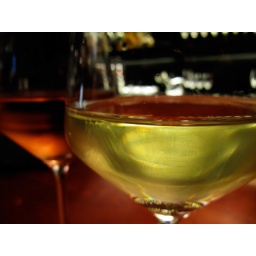
Good cheap wine by glass at a wine bar near our B&amp;amp;B on Anfu Lu